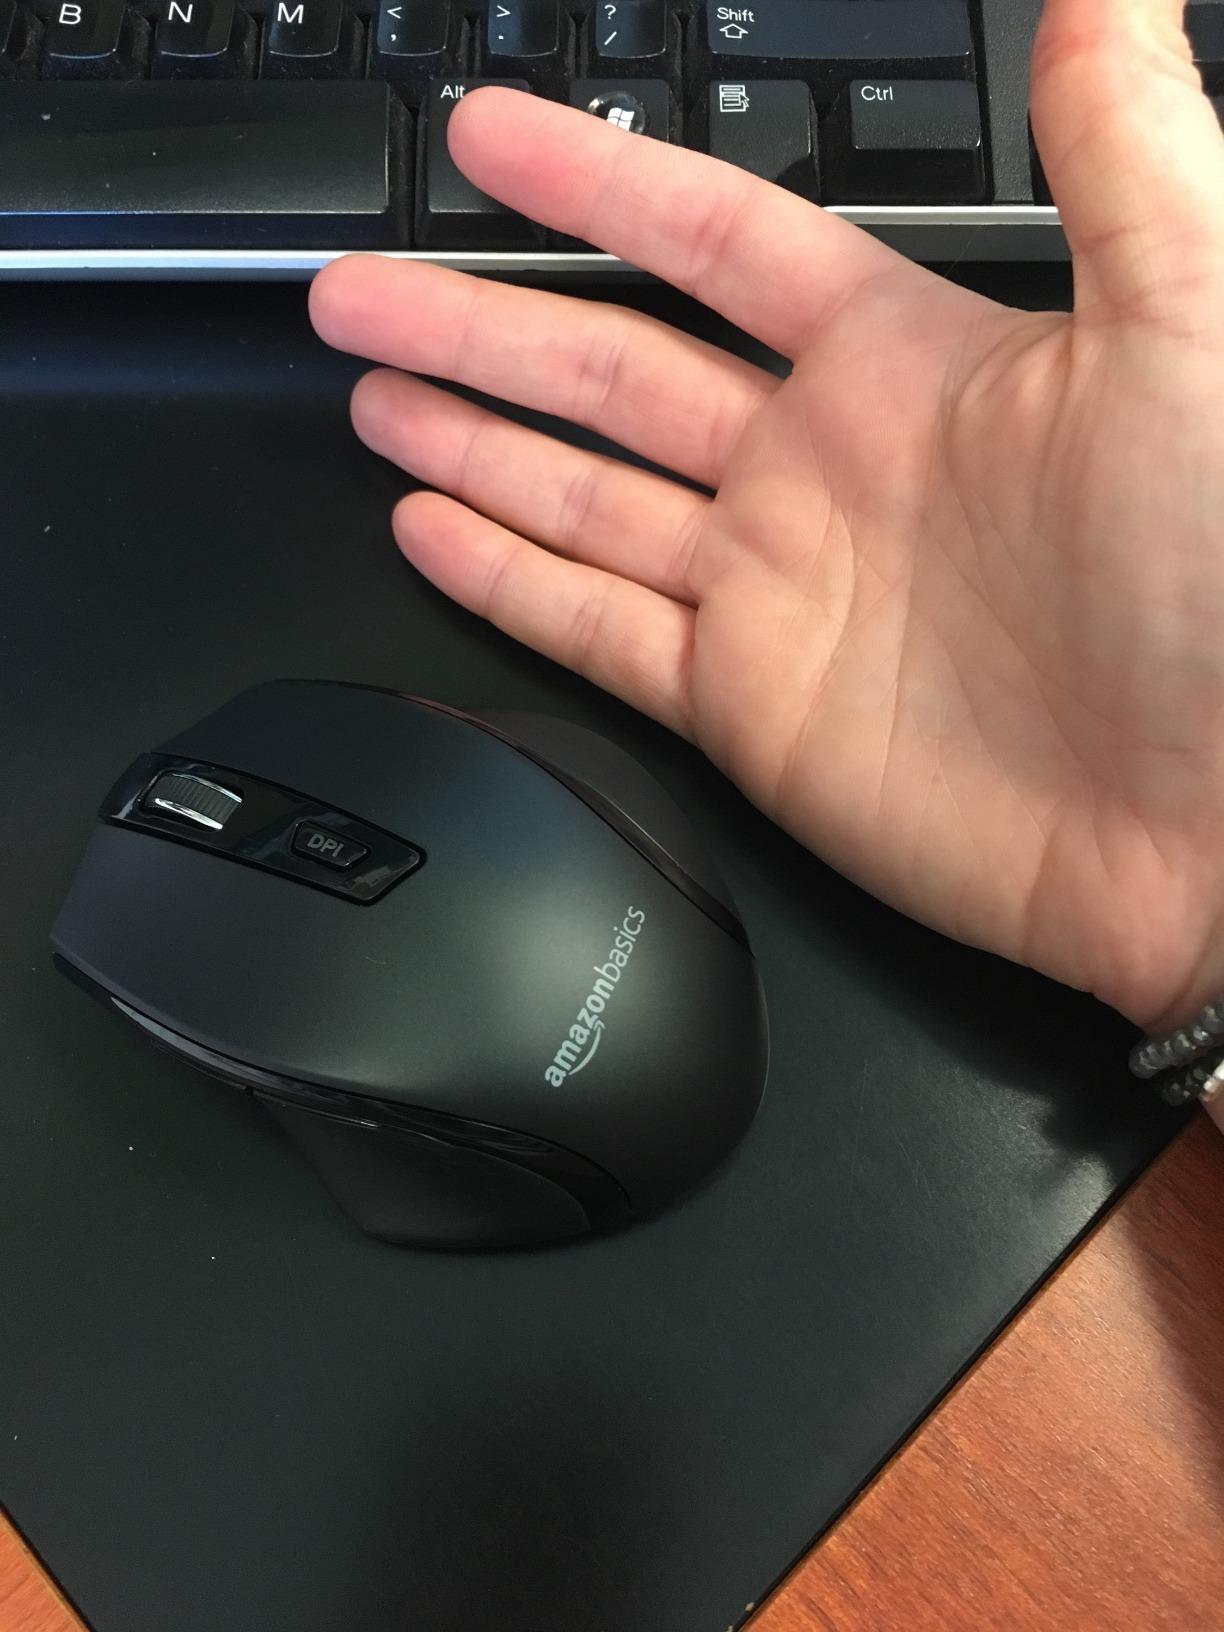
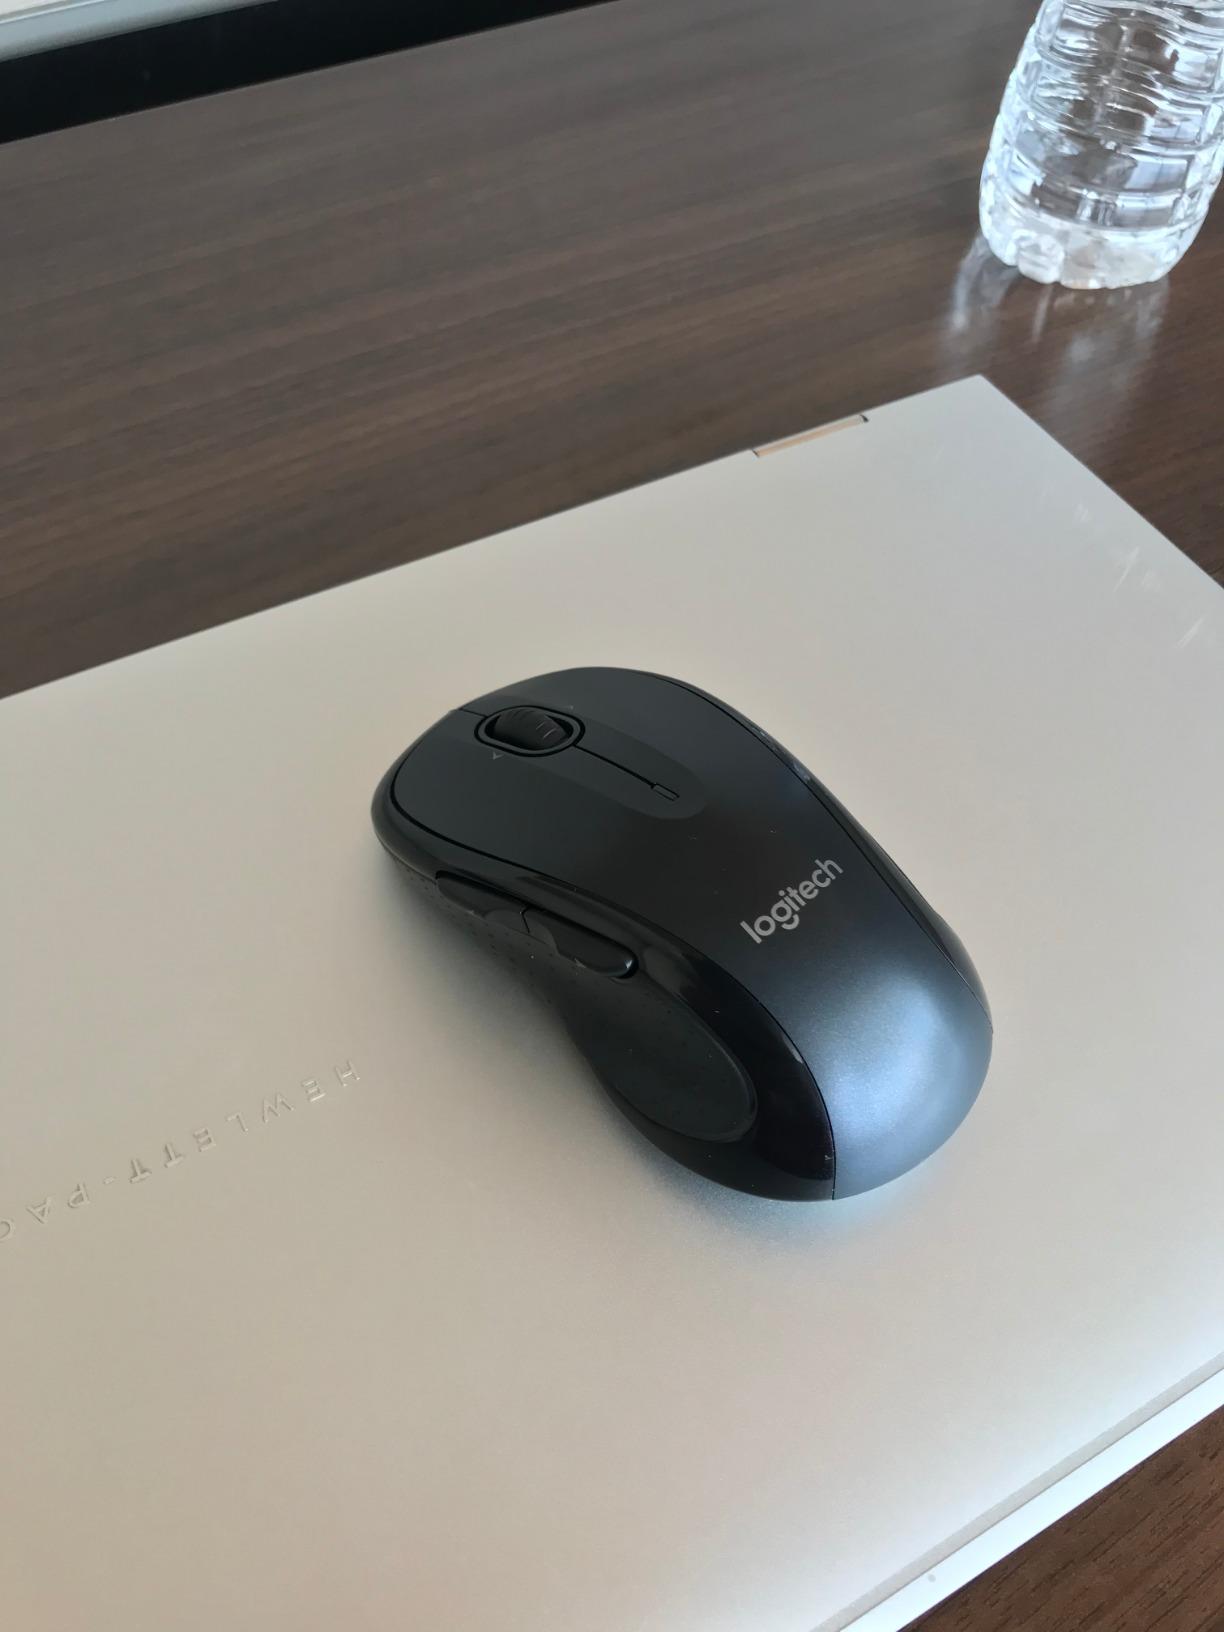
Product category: mouse
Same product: no